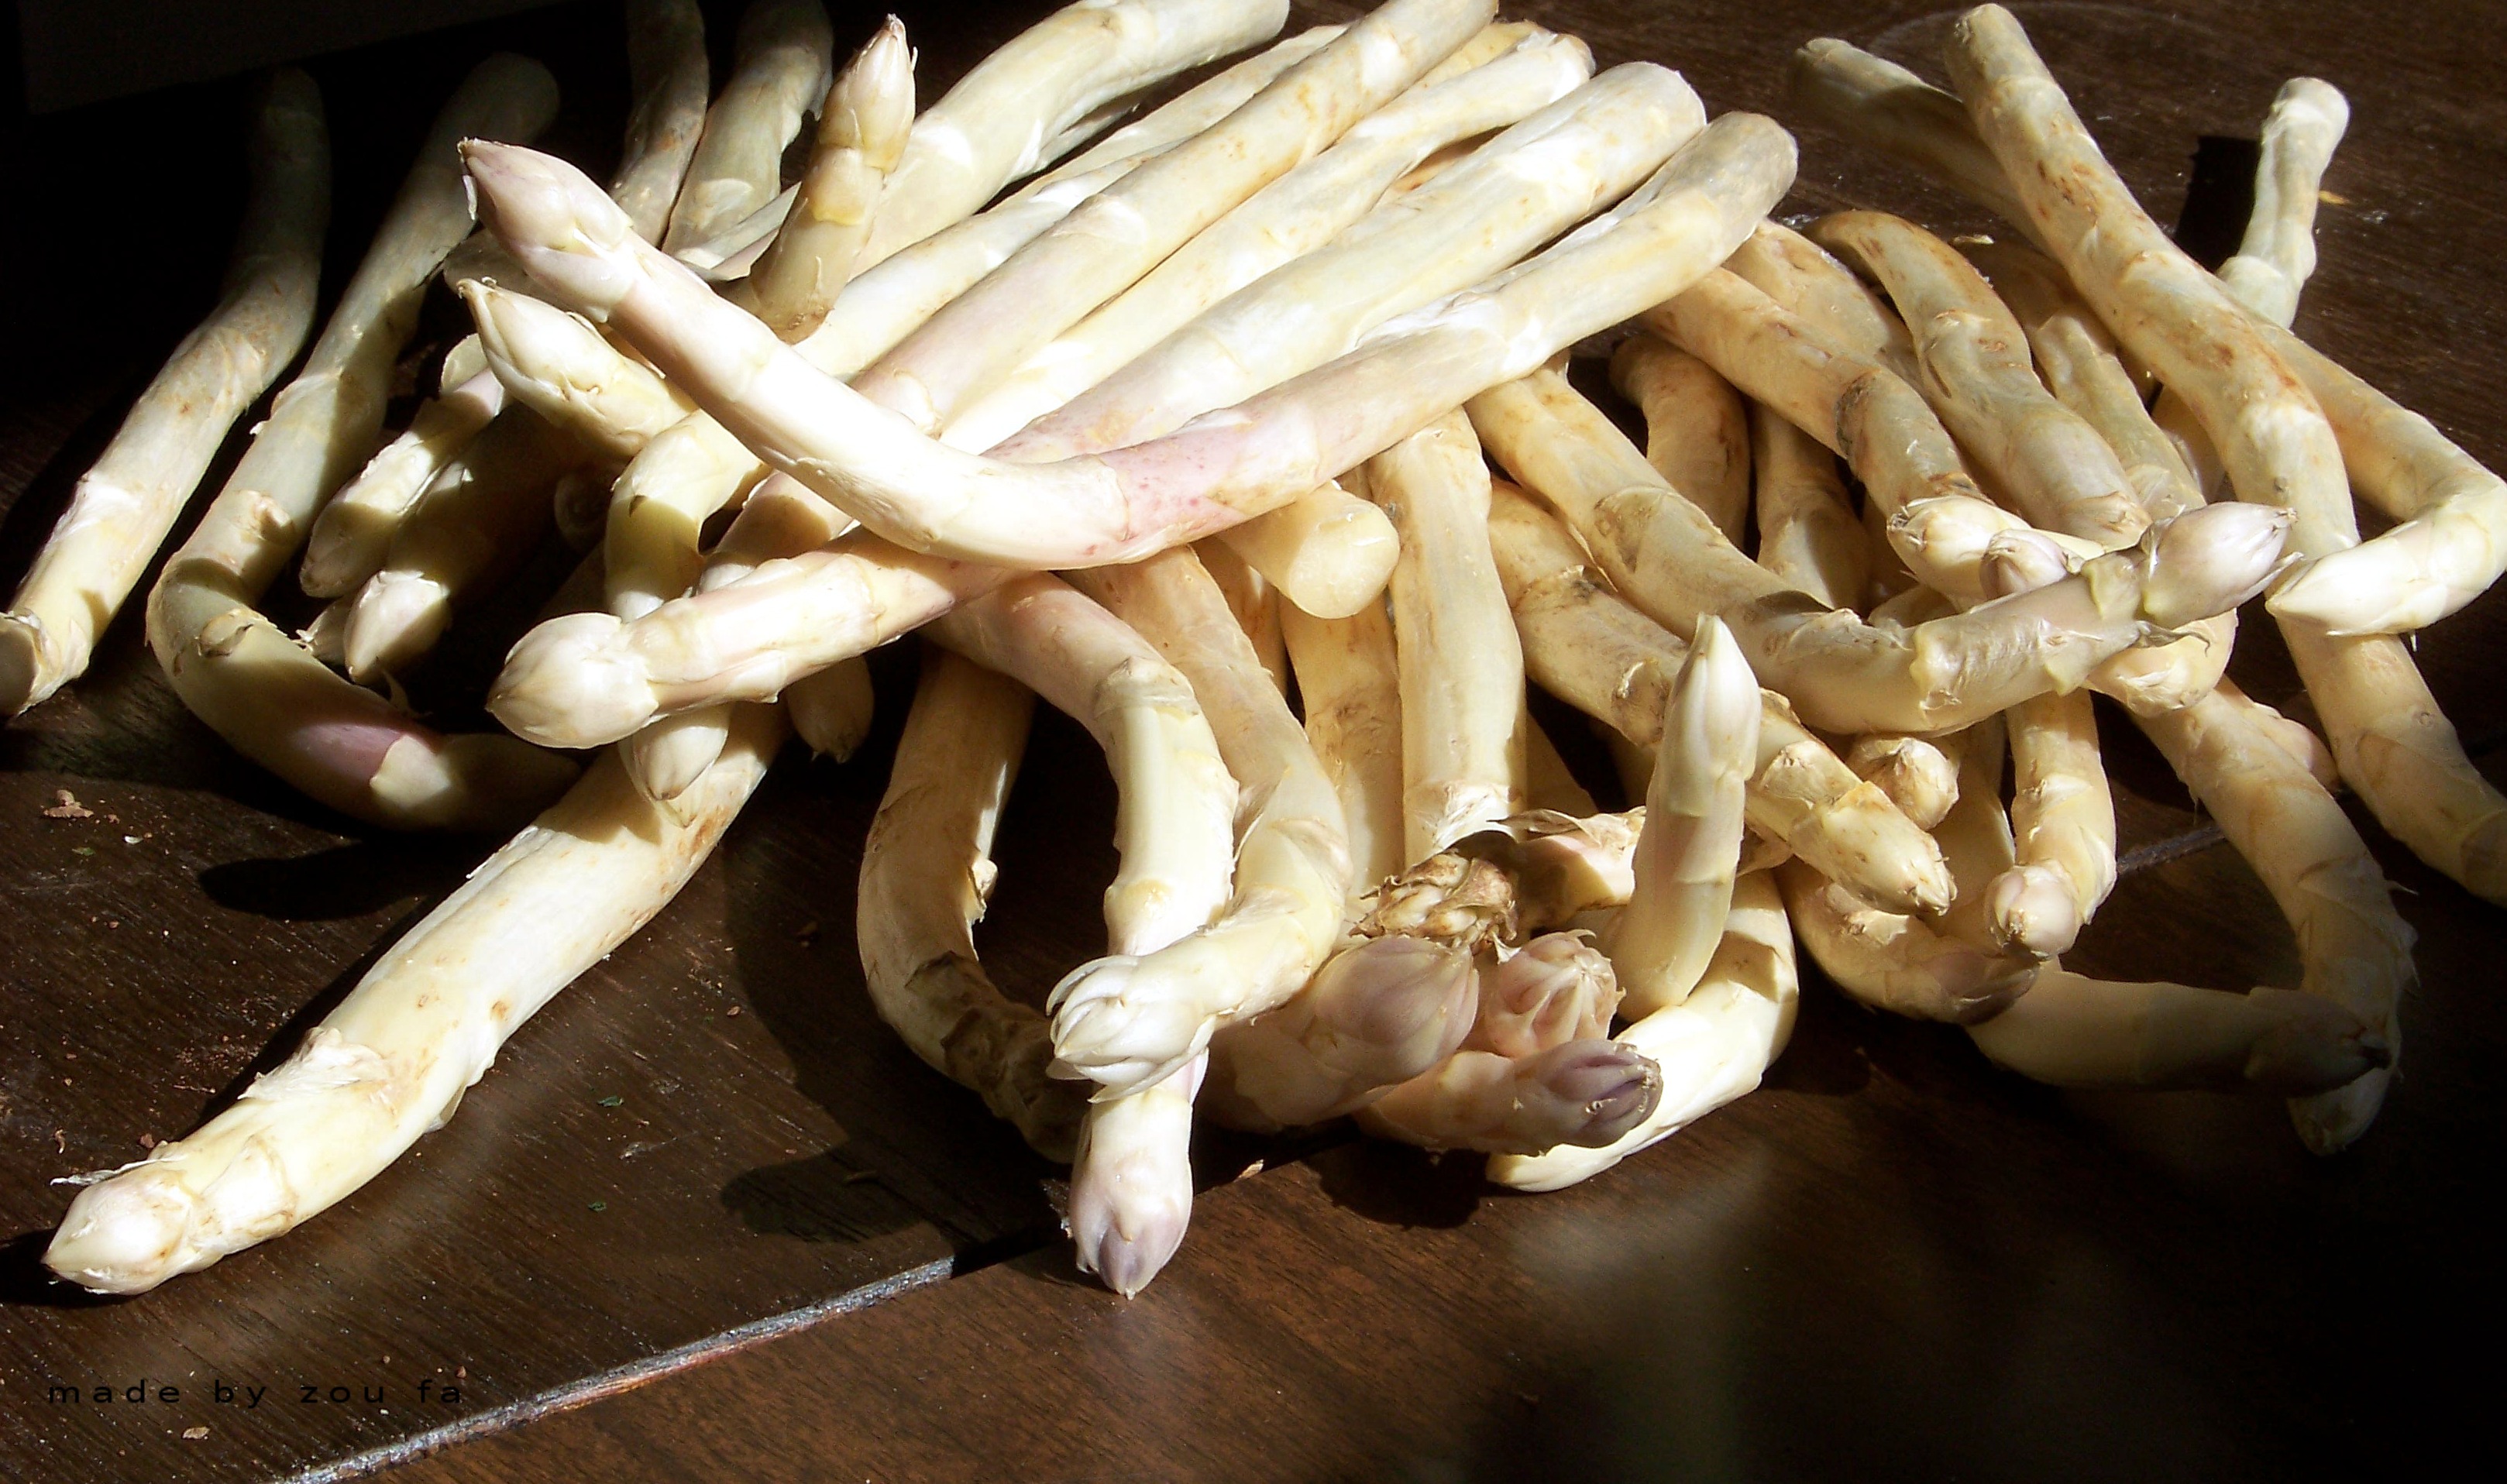
plant, food, produce, vegetable, vegetables, asparagus, flowering plant, asparagus time, land plant